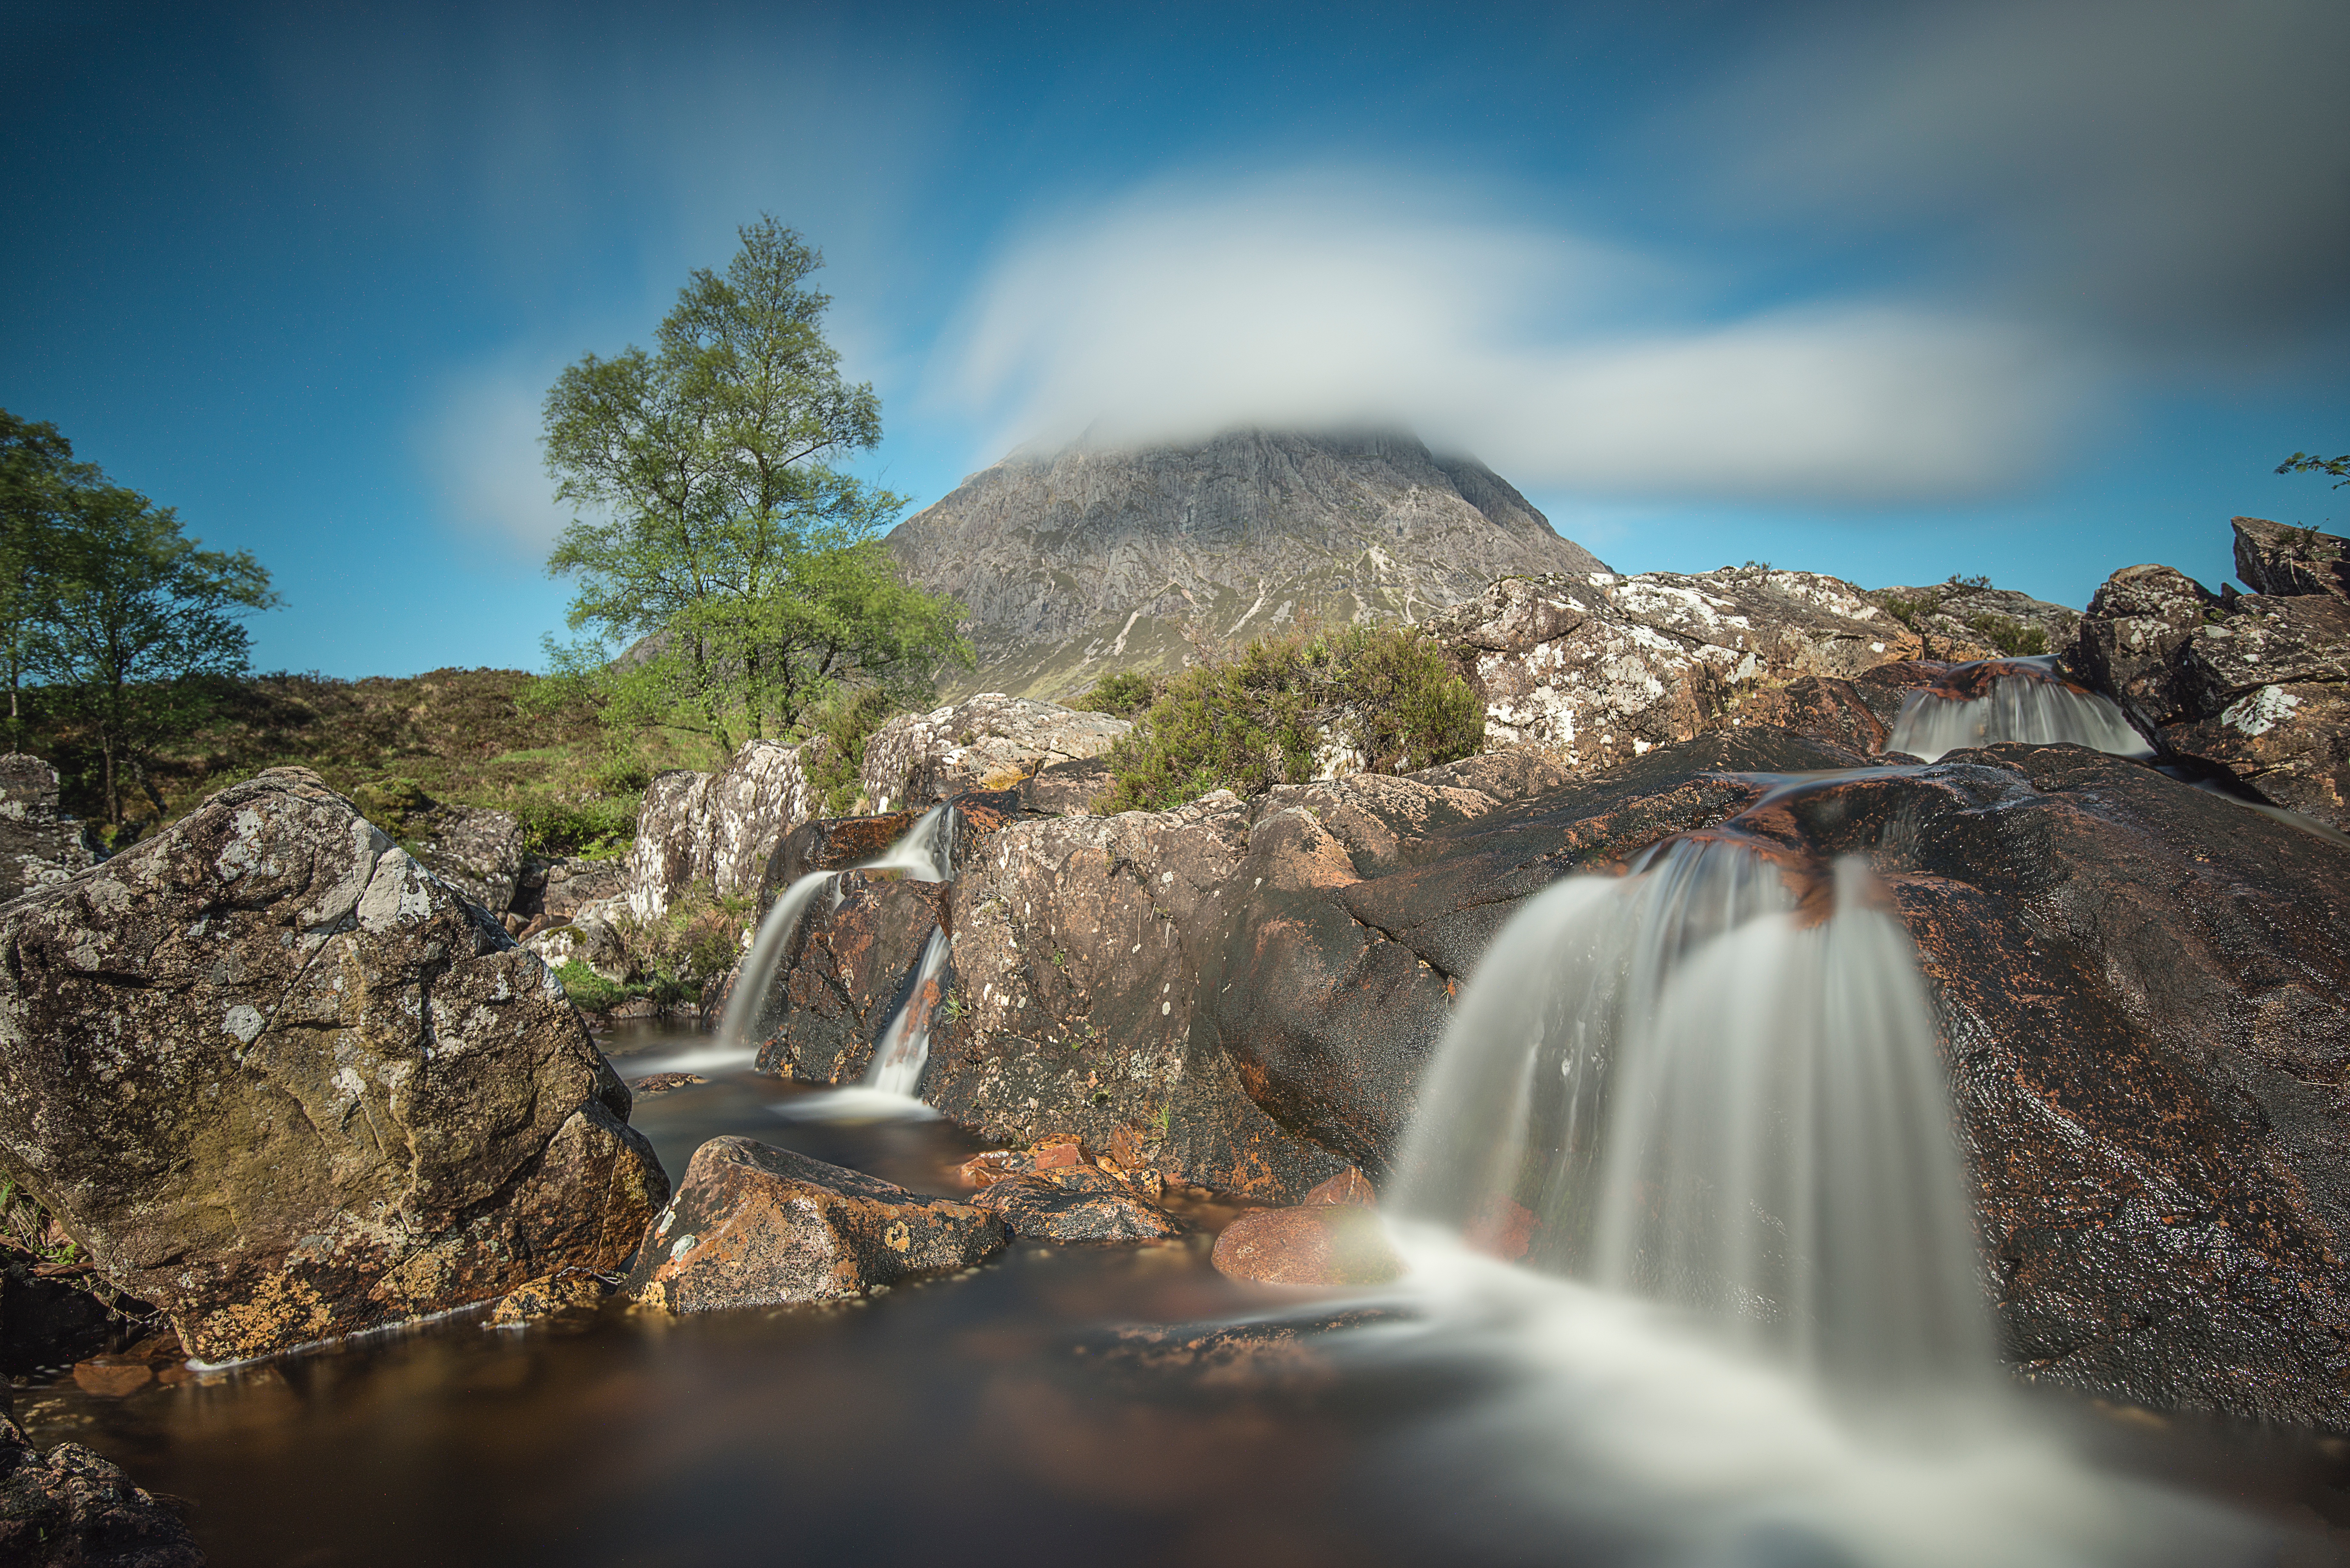
landscape, sea, water, nature, forest, rock, waterfall, wilderness, mountain, stream, autumn, national park, body of water, water feature